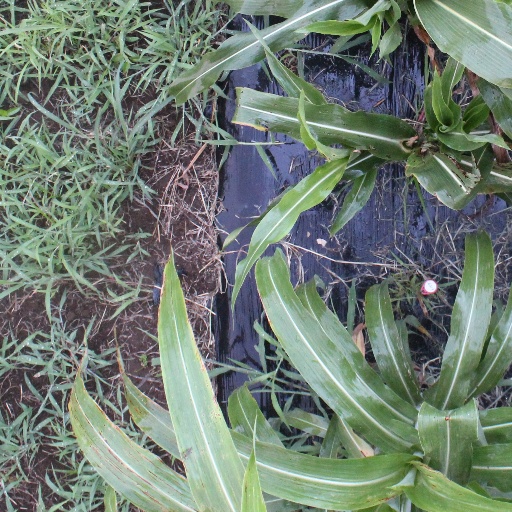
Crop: sorghum